VLEGA Gaucho

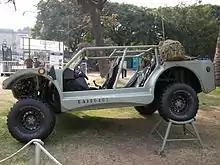
A Gaucho during the Argentine Army exposition in May 2008

The Car Light Employment was the initial design of the Scientific and Technological Exchanges between the armies of Brazil and Argentina. This exchange implements within the Army, the Agreement on Scientific and Technological Cooperation signed between the governments of Argentina and the Federative Republic of Brazil, on May 17, 1980.